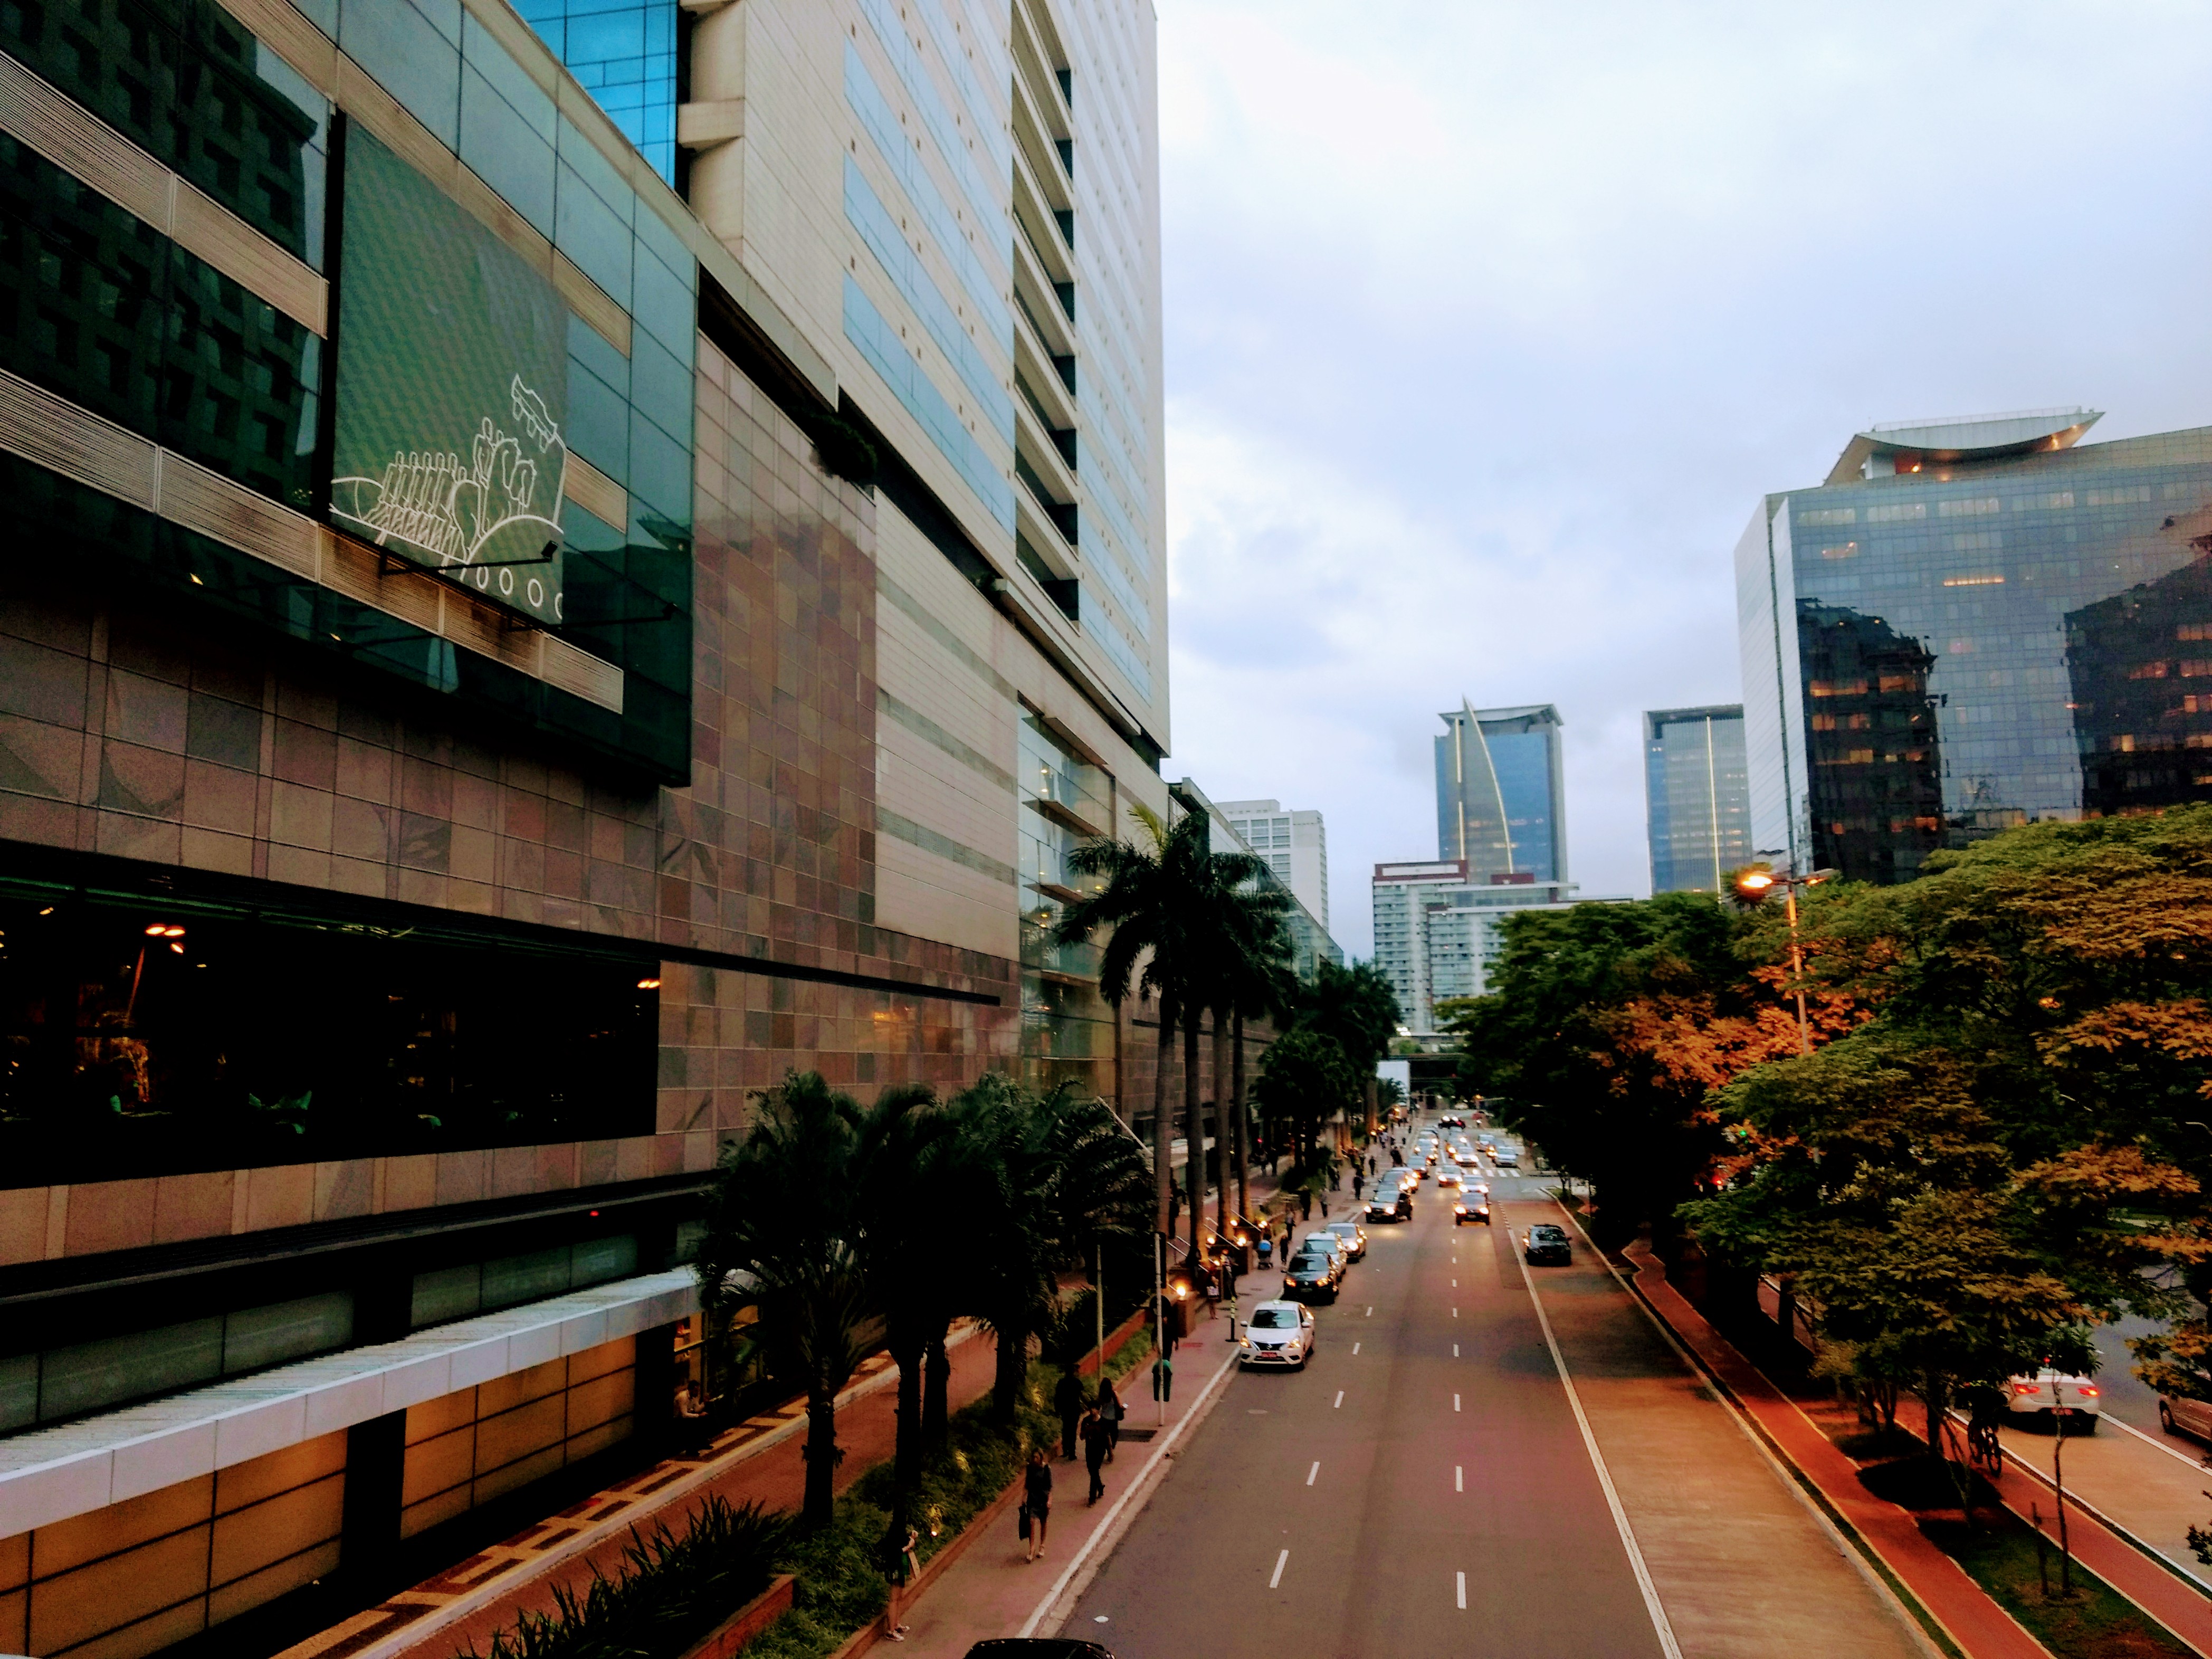
city, sao paulo, brazil, beauty, paradise, horizon, metropolitan area, urban area, building, metropolis, skyscraper, landmark, reflection, downtown, infrastructure, mixed use, neighbourhood, condominium, cityscape, architecture, residential area, daytime, sky, tree, tower block, real estate, street, corporate headquarters, apartment, skyline, facade, road, commercial building, headquarters, plaza, hotel, evening